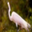
Label: bird